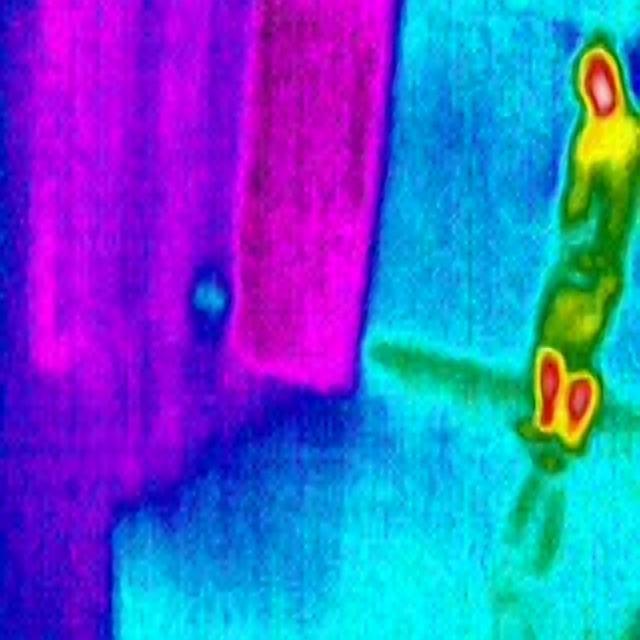
Detected objects:
label: person